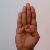
The image shows a hand gesture representing the letter 'B' in Indian Sign Language.